Bullet Joe Bush

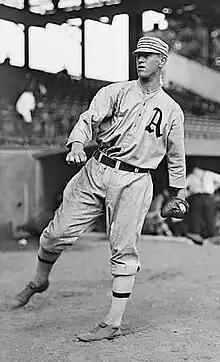
Bush in 1914

Leslie Ambrose "Bullet Joe" Bush (November 27, 1892 – November 1, 1974) was an American Major League Baseball pitcher with the Philadelphia Athletics, Boston Red Sox, New York Yankees, St. Louis Browns, Washington Senators, Pittsburgh Pirates, and New York Giants between 1912 and 1928. Bush batted and threw right-handed. He is credited with having developed the forkball pitch.